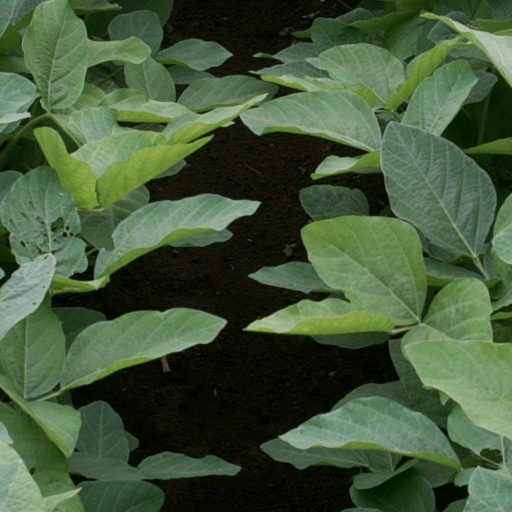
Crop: soybean